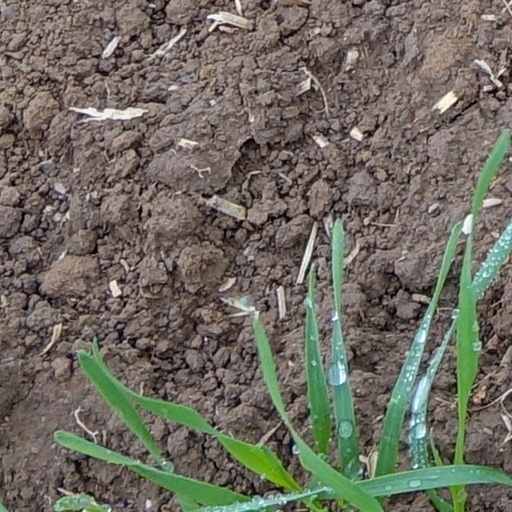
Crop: wheat